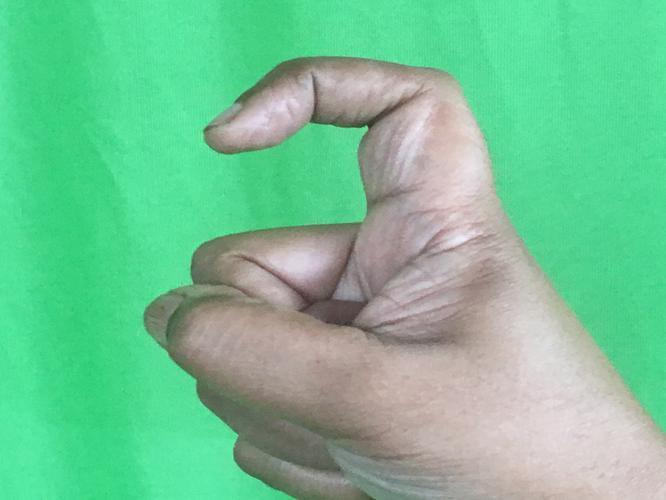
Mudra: Tamarachudam
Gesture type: single_hand